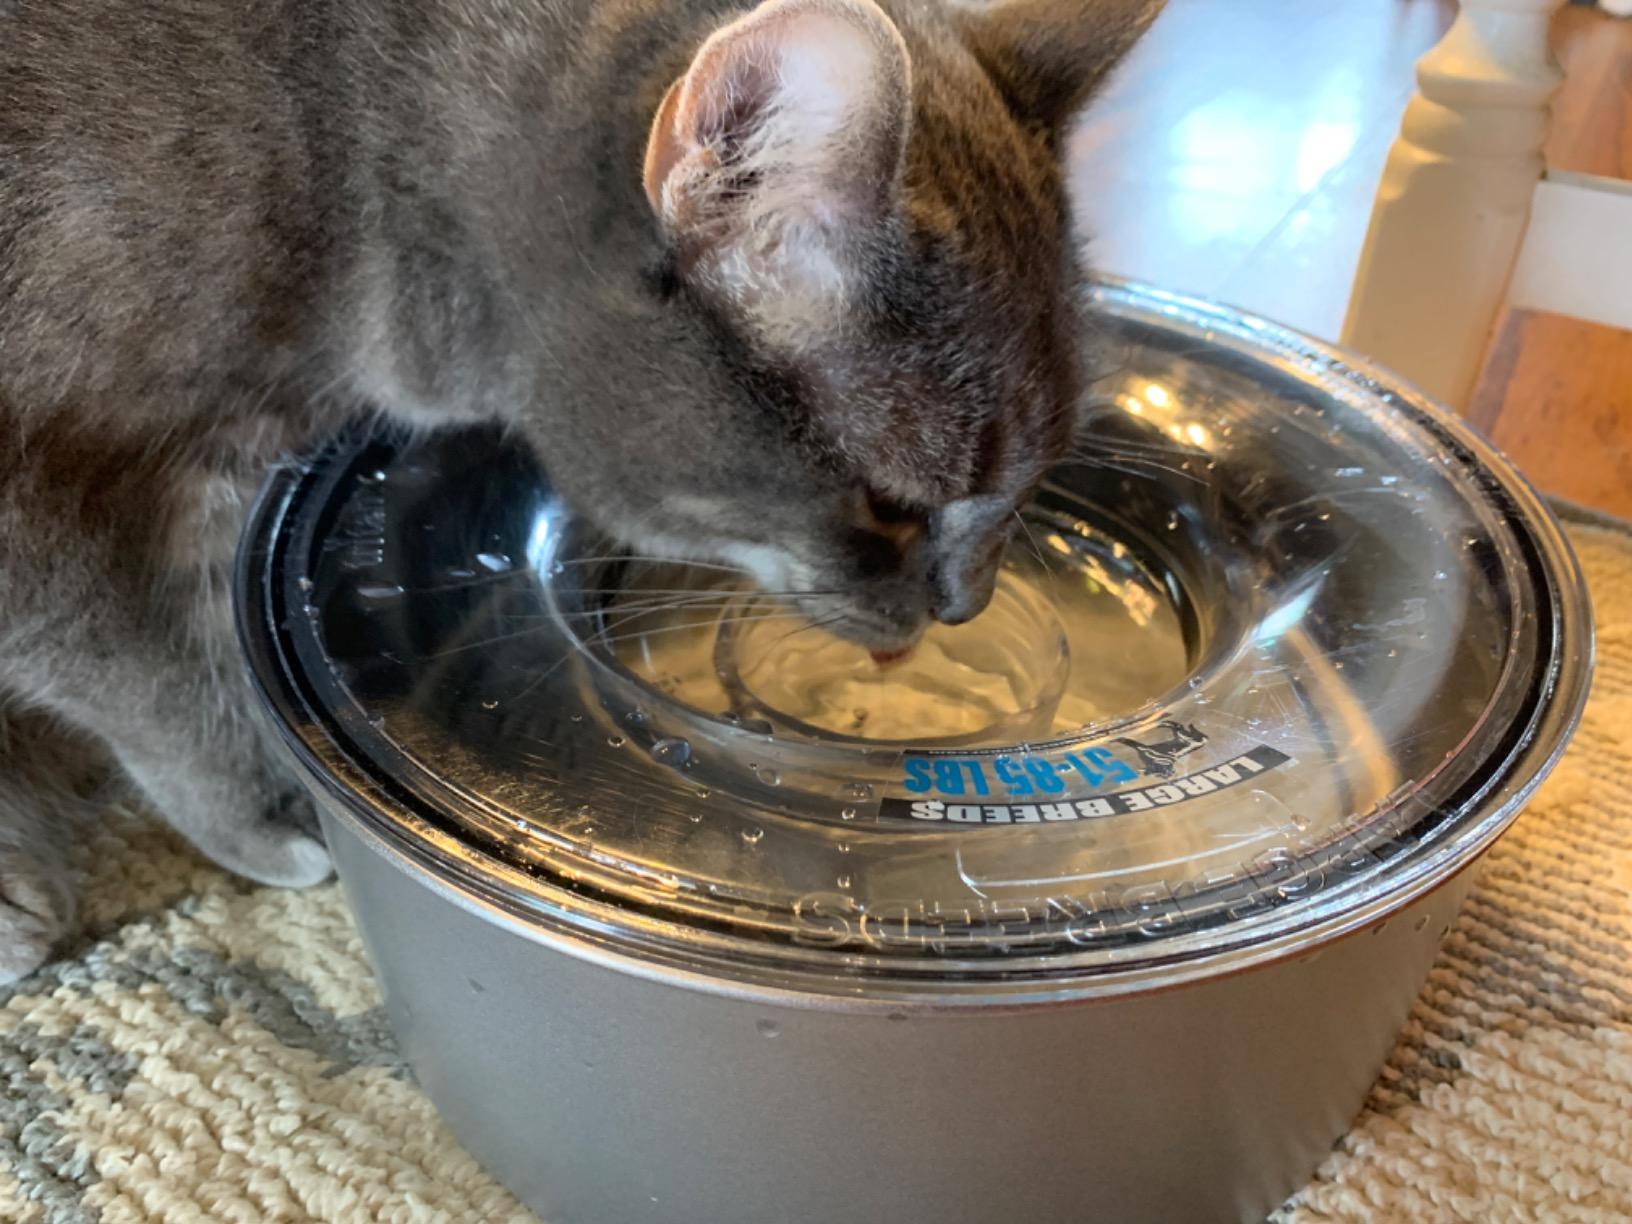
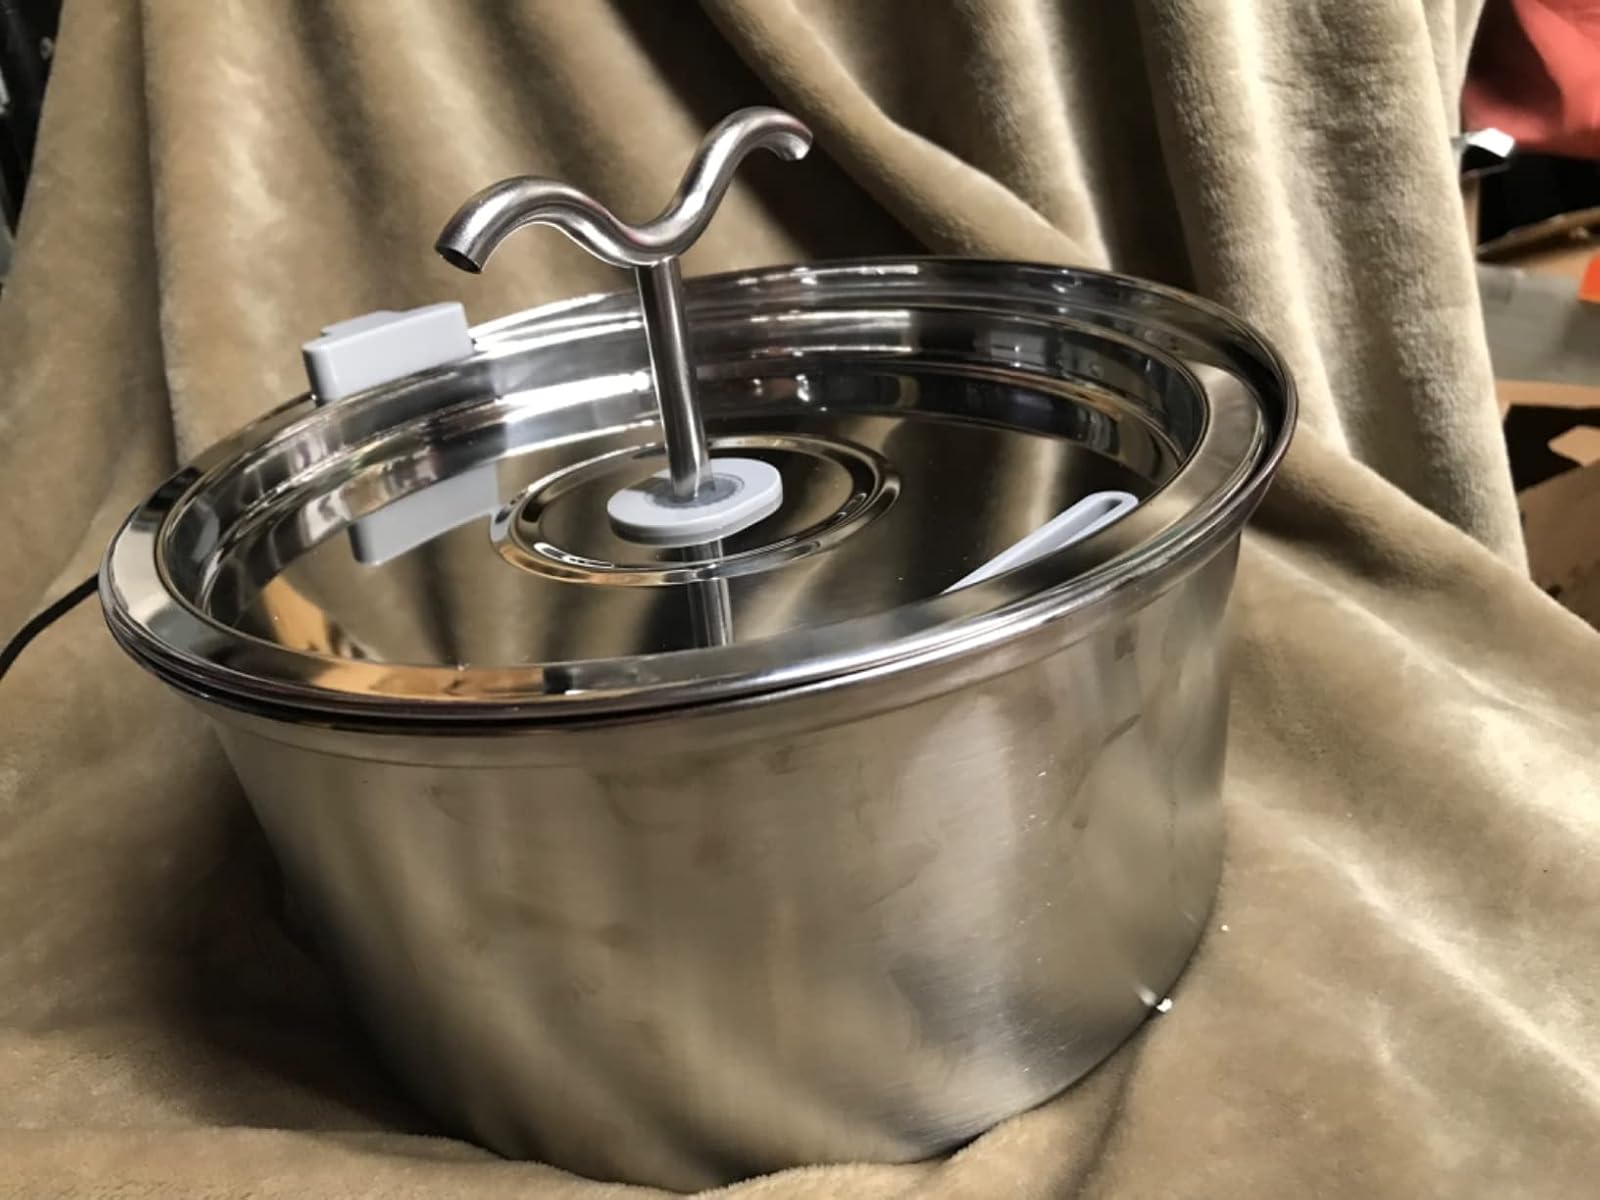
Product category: items_bowl
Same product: no